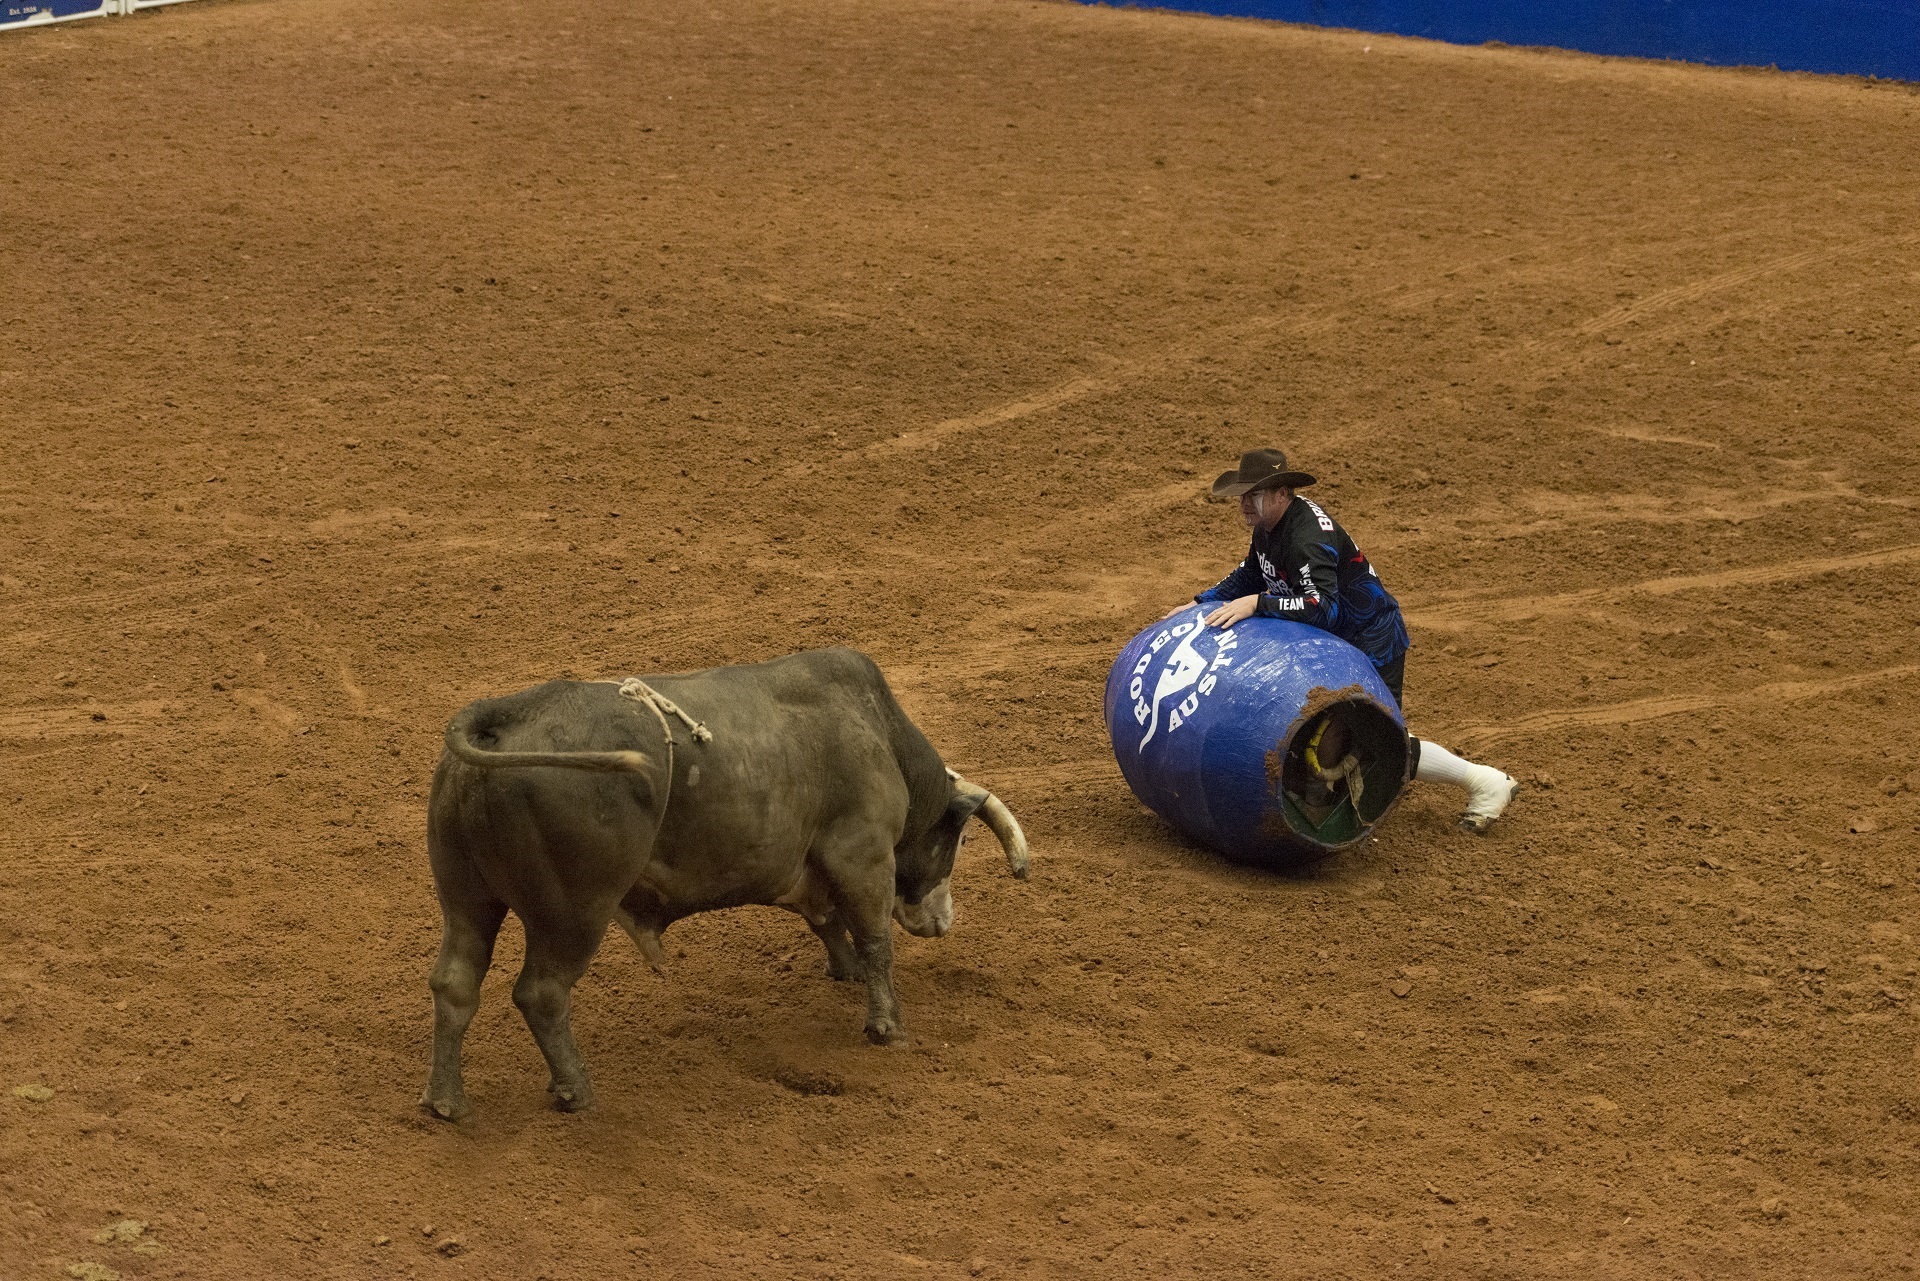
landscape, sport, field, cattle, livestock, usa, barrel, bull, competition, arena, sports, performance, animals, cowboy, western, texas, tradition, bullfighting, austin, dangerous, matador, distraction, cattle like mammal, animal sports, rodeo clown